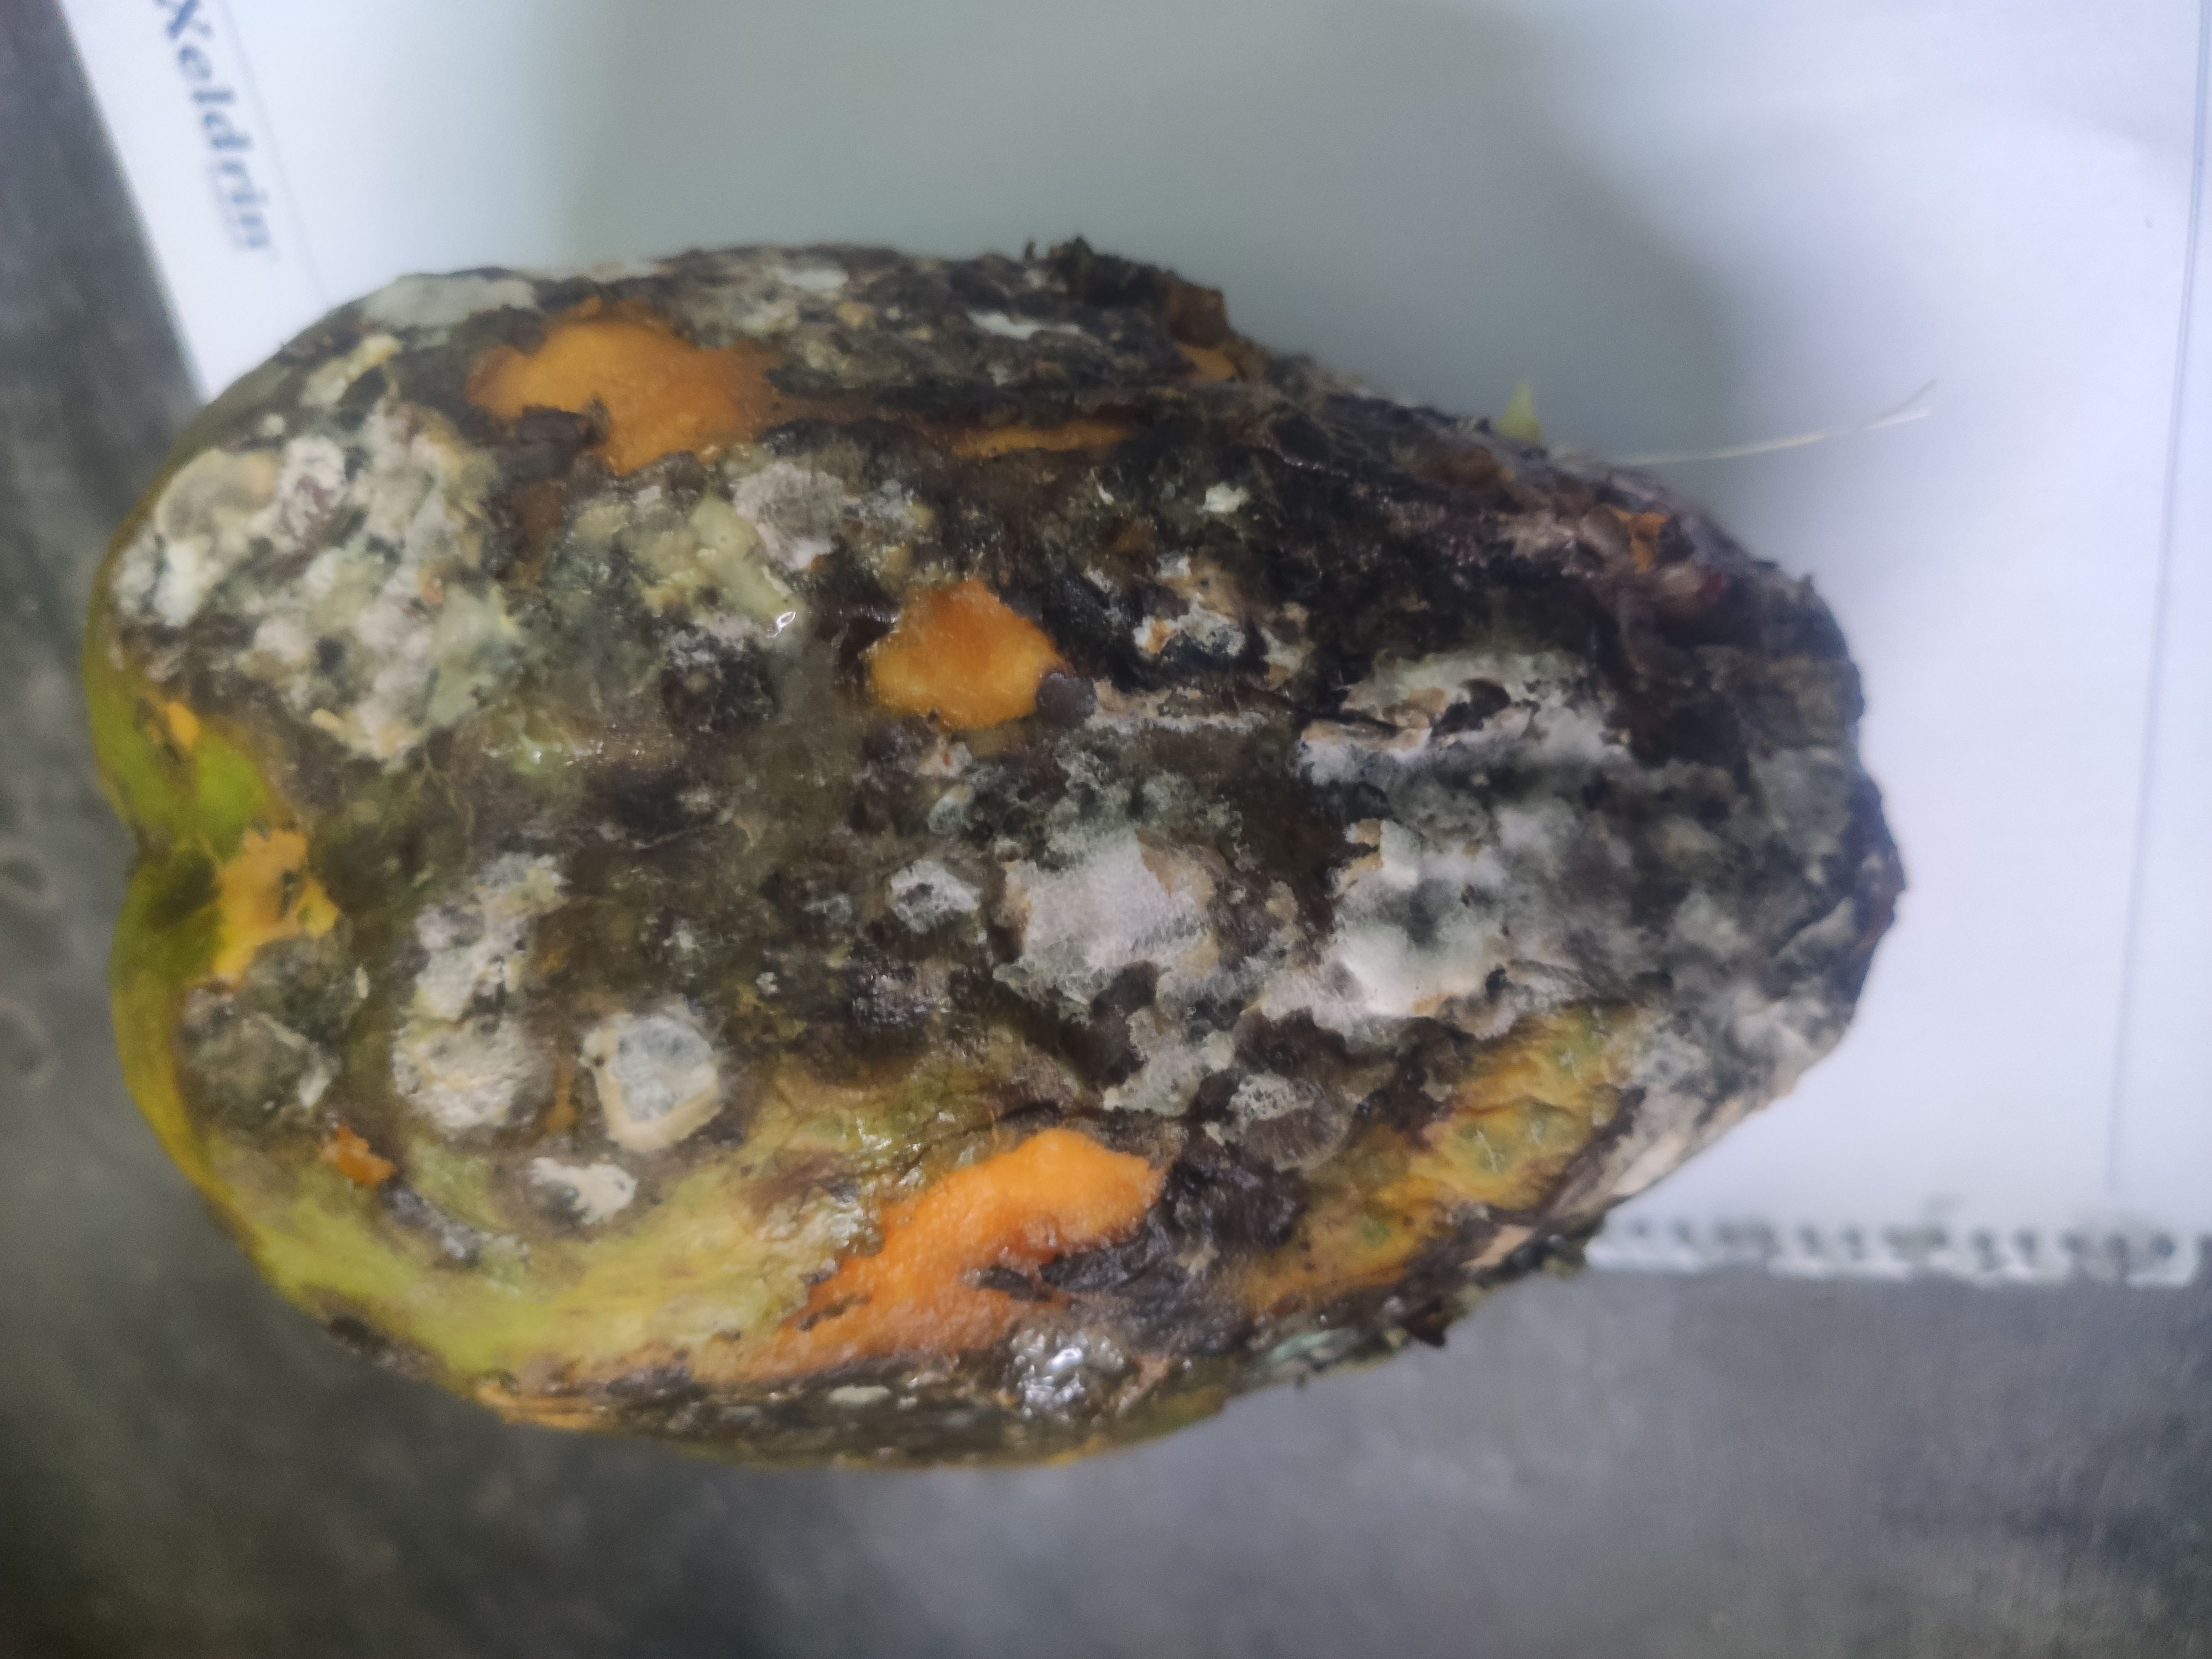
Fruit: papayas
Grade: 3rd-grade